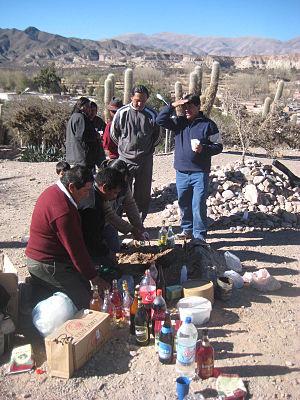
Image du rituel de Pachamama de Humahuaca
Mère Nature, aussi appelée Dame Nature ou simplement la Nature, est une des allégories de la nature ; c'est une représentation anthropomorphique de la nature qui se fixe sur le don de la vie et les caractéristiques nourricières de la Nature en les incarnant sous la forme de la Mère.
La Pachamama, étroitement liée à la fertilité dans la cosmogonie andine, est la déesse-terre dans certaines cultures présentes essentiellement dans l'espace correspondant à l'ancien empire inca. La figure de Pachamama est particulièrement forte chez les peuples Aymara et Quetchua. Elle constitue une déesse majeure de la culture pré-inca Tiwanaku en Bolivie.